Iceberg that sank the Titanic

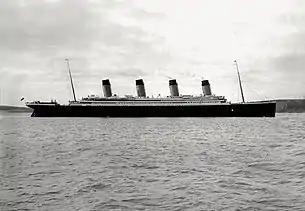
"Titanic" as she leaves the Irish port of Queenstown on 11 April 1912. This was the last stop before the voyage into the North Atlantic.

From 10 to 15 April, there was a high-pressure area over most of the North Atlantic. It remained there for the first three days of "Titanic"'s voyage, ensuring calm seas and clear skies. On 13 April, a depression over Greenland with cold polar air and winds from the northwest drove icebergs south into the shipping lanes. Because of the calm sea, the icebergs hardly created any breakwaters, making them difficult to see at night.